List of professional wrestling attendance records in Mexico

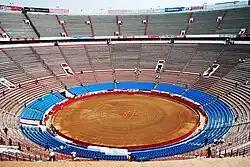
The Plaza de Toros México holds several Mexican attendance records. The inaugural Triplemanía, held at the venue on April 30, 1993, was attended by over 48,000 fans and is the highest attended "Lucha Libre" event of all time.

The following is a list of professional wrestling attendance records in Mexico. The list is dominated by the now defunct Mexican "Lucha Libre" promotion Universal Wrestling Association (UWA) which was the main rival of Empresa Mexicana de Lucha Libre (EMLL, now Consejo Mundial de Lucha Libre (CMLL)), Mexico's oldest professional wrestling promotion, during the 1970s and '80s. Televicentro Mexico (TVC), an early rival to EMLL, has two events on the list. The country's modern two biggest promotions, CMLL and Lucha Libre AAA Worldwide (AAA, originally Asistencia Asesoría y Administración), have seven and six events on the list, respectively. The U.S.-based WWE, which has controlled the industry in North America since 2002, has been slowly making inroads into the country holding several successful "Raw" and "SmackDown" television tapings at the El Palacio de los Deportes in Mexico City between 2006 and 2011.